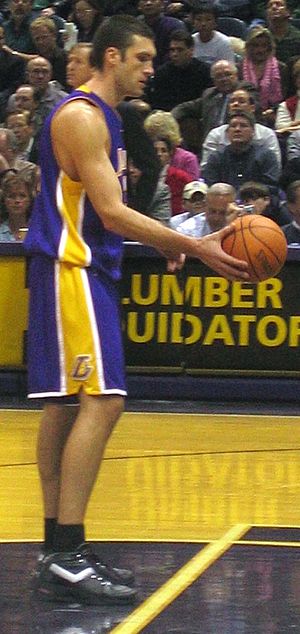
Chris Mihm
Christopher Steven "Chris" Mihm er en amerikansk basketballspiller, der spiller som center i NBA-klubben Los Angeles Lakers. Han kom til klubben i 2004 fra Boston Celtics, og har desuden tidligere spillet for Cleveland Cavaliers. Mihm kom ind i NBA i år 2000.